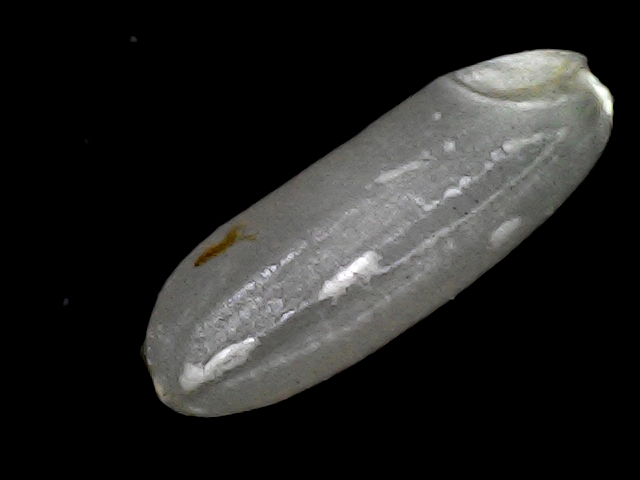
Rice variety: BD30